Anoraknophobia

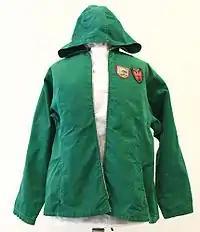
Marillion's fans are known among themselves as "anoraks" (a common British term for a raincoat)

"Anoraknophobia" was written, recorded and mixed at Marillion's own Racket Club studio in Buckinghamshire, England, for the whole of 2000 and early 2001. To work on the album, the band chose Dave Meegan who had previously been an assistant engineer on "Fugazi" (1984) and had produced their last two recordings with EMI, "Brave" (1994) and "Afraid of Sunlight" (1995). Stewart Every assisted at mixing of the album.